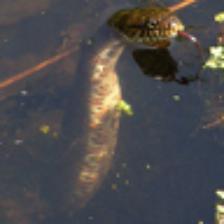
Label: NonHuman